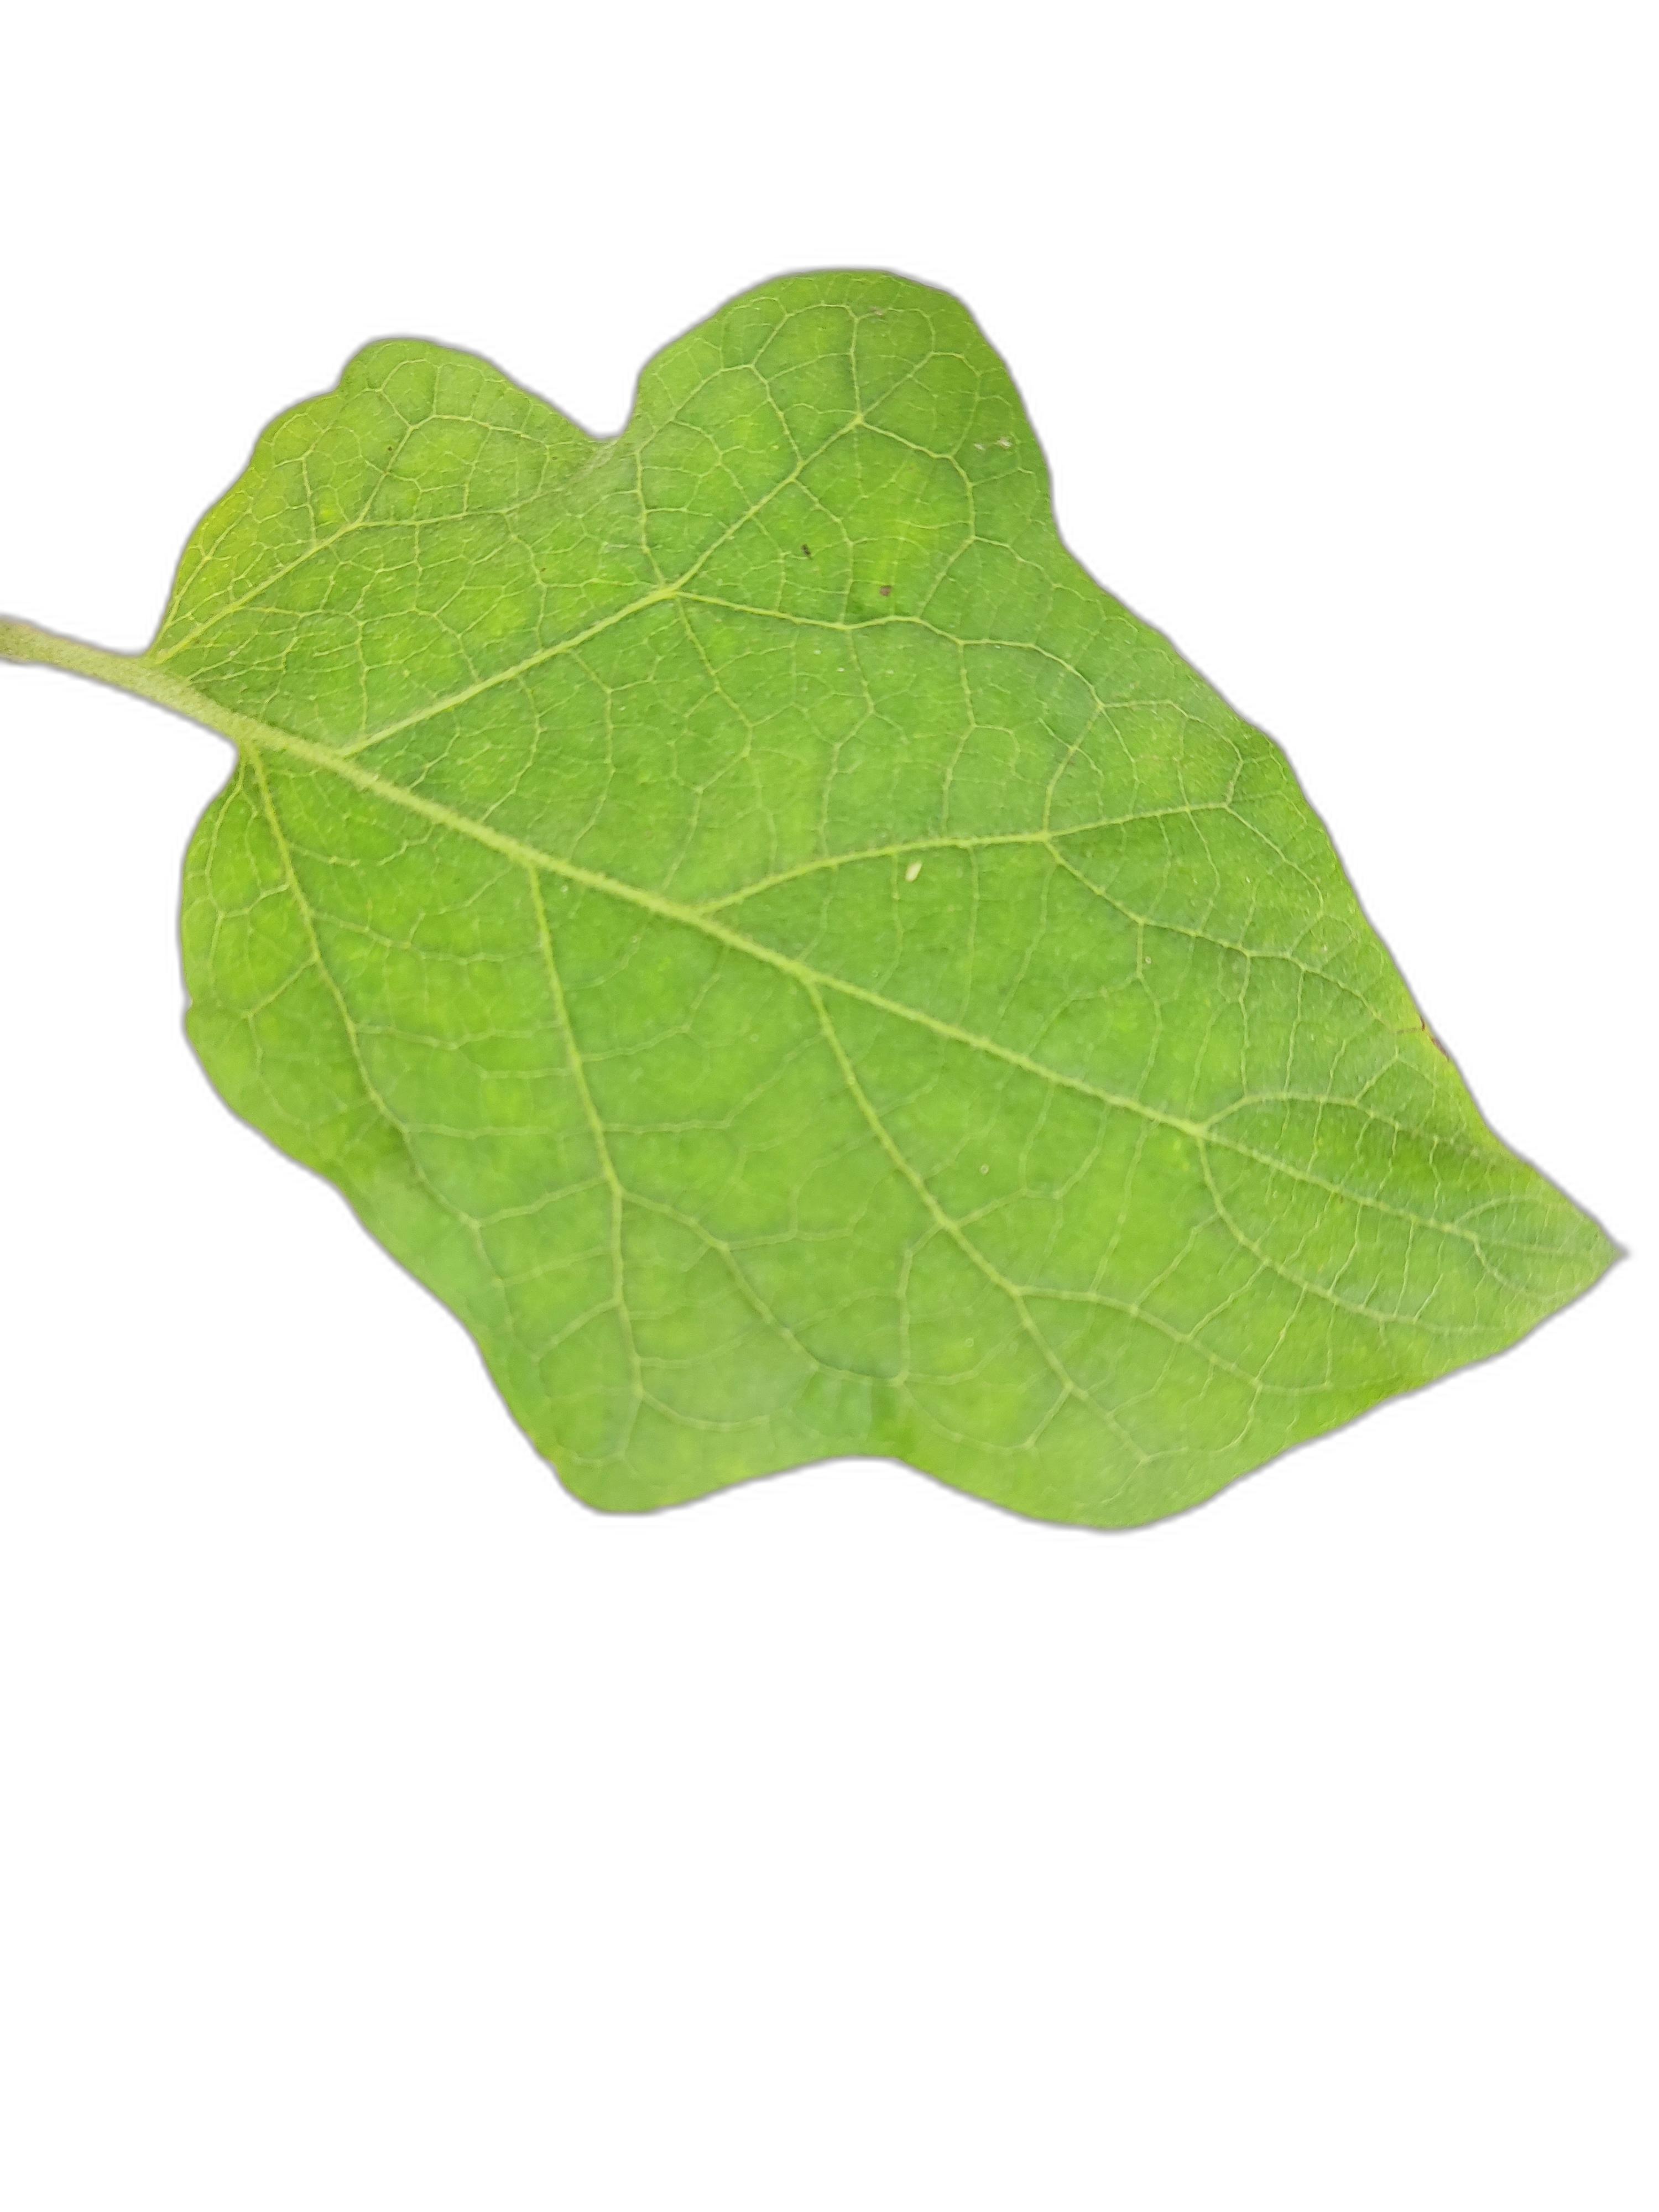
Label: Healthy Leaf